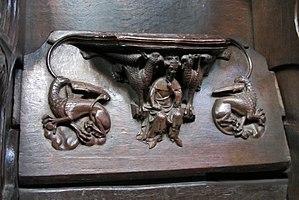
Alexandre le Grand qui bénéficie à travers l'histoire, les cultures et les religions d'une grande postérité, a été le sujet de très nombreuses œuvres d'art de l'Antiquité jusqu'à nos jours, faisant de lui l'une des principales figures politiques dans l'art occidental. La plupart des œuvres contemporaines ou originales ont disparu, même si de nombreuses copies ont été réalisées à l'époque romaine, particulièrement dans le domaine de la sculpture. Au Moyen Âge, dans la lignée du Roman d'Alexandre, l'épopée d'Alexandre s'incarnent dans de nombreuses publications littéraires pour devenir l'un des mythes les plus diffusés dans le temps et dans l'espace. À l'époque moderne, Alexandre est un thème privilégié dans la peinture. De nos jours il fait partie de la culture populaire en tant que sujet de romans historiques, de chansons ou de jeux vidéo.